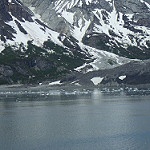
Scene: Outdoor